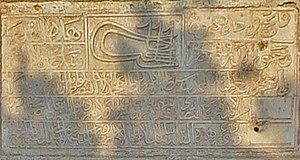
L'Heptapyrgion, aussi connu sous le nom turc de Yedi Kule, est une forteresse byzantine et ottomane située à l'extrémité nord-est de l'acropole de Thessalonique. Bien que pourvu de dix tours et non de sept, il est ainsi nommé probablement en référence à la forteresse similaire, et légèrement postérieure, située à l'extrémité sud du rempart terrestre de Constantinople.